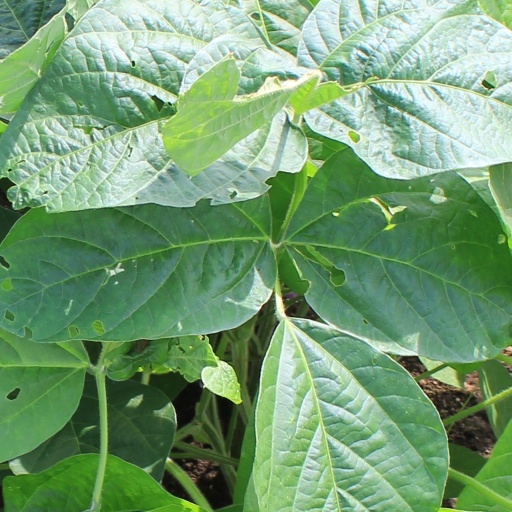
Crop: soybean